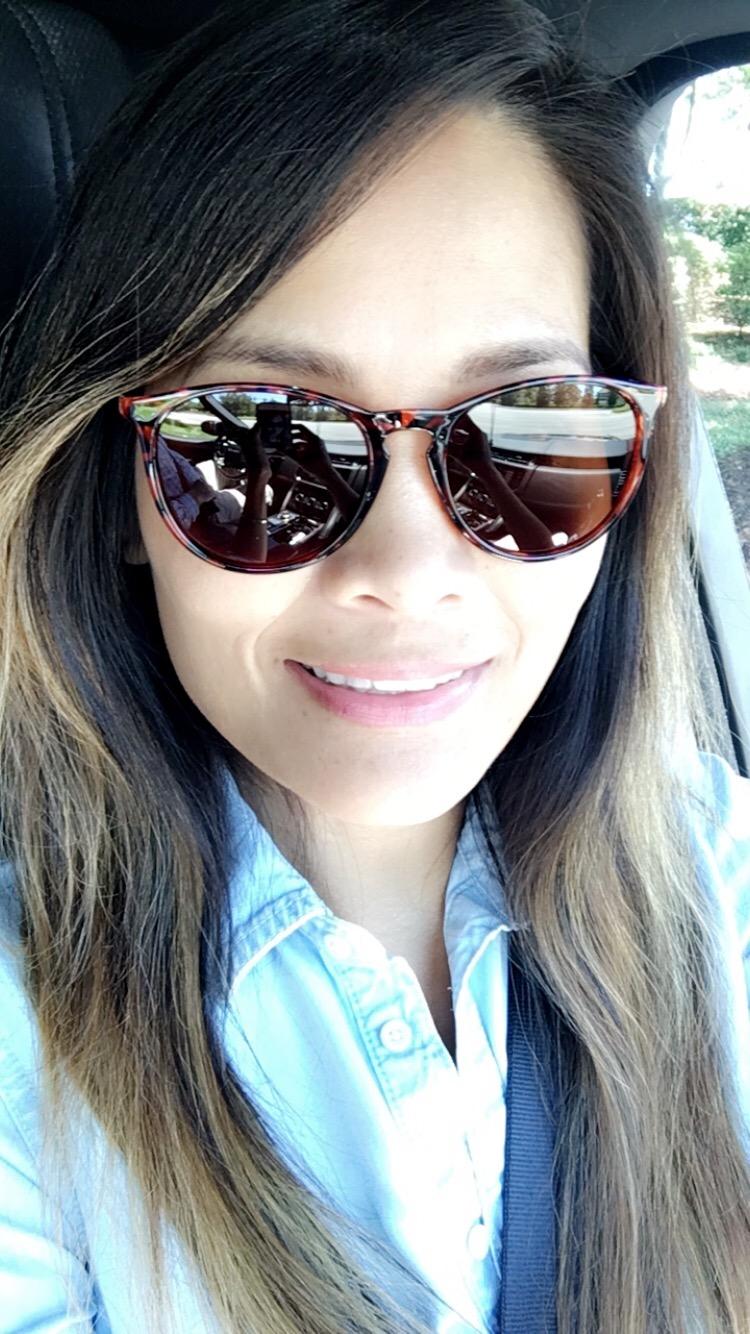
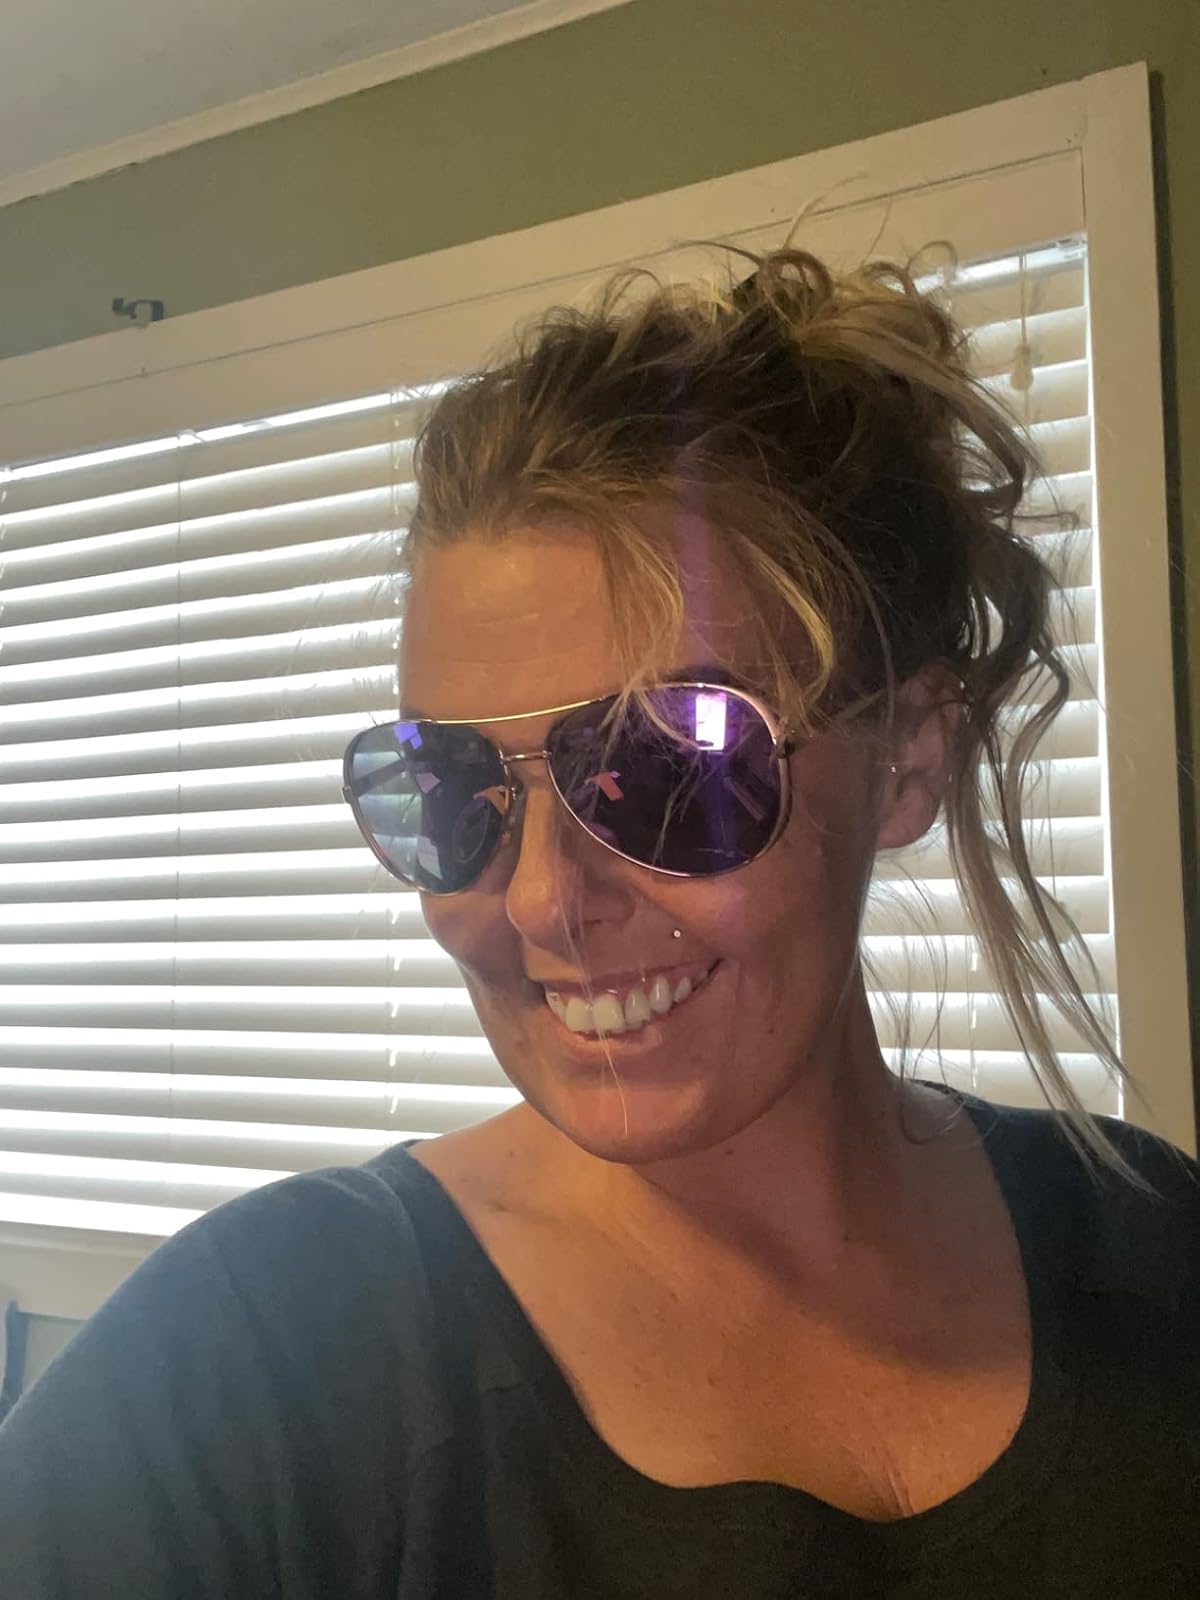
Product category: accessories_sunglasses
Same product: no